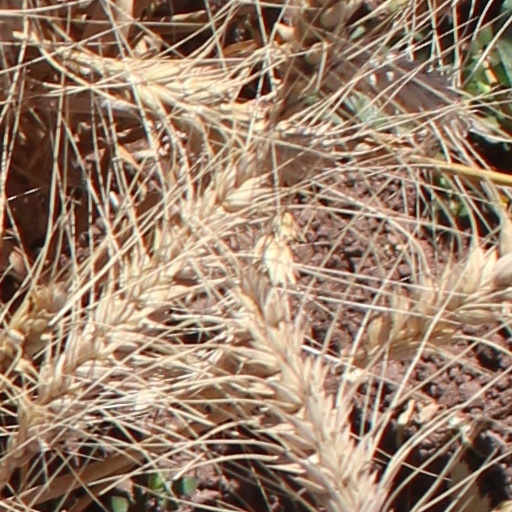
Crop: wheat